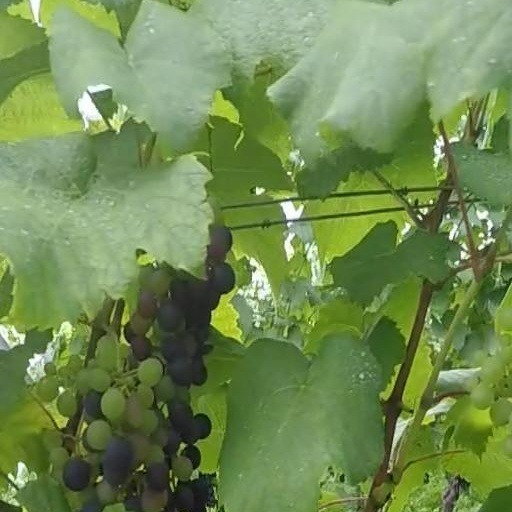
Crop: grape